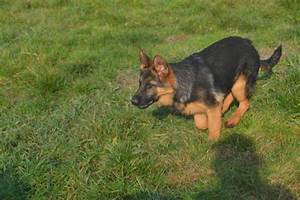
Label: dog